Frank Haven Hall

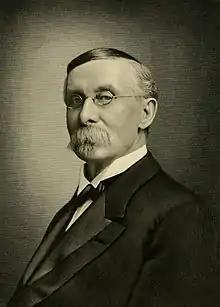
Frank Hall in 1899

Frank Haven Hall (February 9, 1841 – January 3, 1911) was an American inventor and essayist who is credited with inventing the Hall braille writer and the stereographer machine. He also invented the first successful mechanical point writer and developed major functions of modern day typography with kerning and tracking.